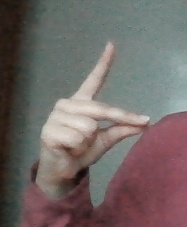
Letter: ta